Vilnius University of Applied Sciences

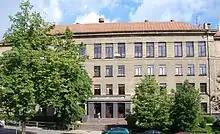
Vilnius College Faculty of Economics

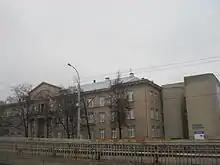
Vilnius College Faculty of Electronics and Informatics

Vilnius University of Applied Sciences or VIKO is a Lithuanian vocational university (kolegija), established on 1 September 2000 upon reorganizing three higher schools in Vilnius: Schools of Electronics, Economics and Commerce. It is the largest university of applied sciences in Lithuania, hosting 6,793 students and ~460 teaching staff (according to October 2015 data). Vilnius University of Applied Sciences is the best rated vocational university (kolegija) in Lithuania.